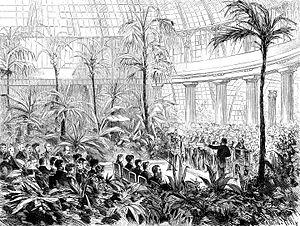
Aubade à l’occasion du mariage de la princesse Stéphanie de Belgique avec l’archiduc Rodolphe d’Autriche, château de Laeken, le 20 mai 1880.